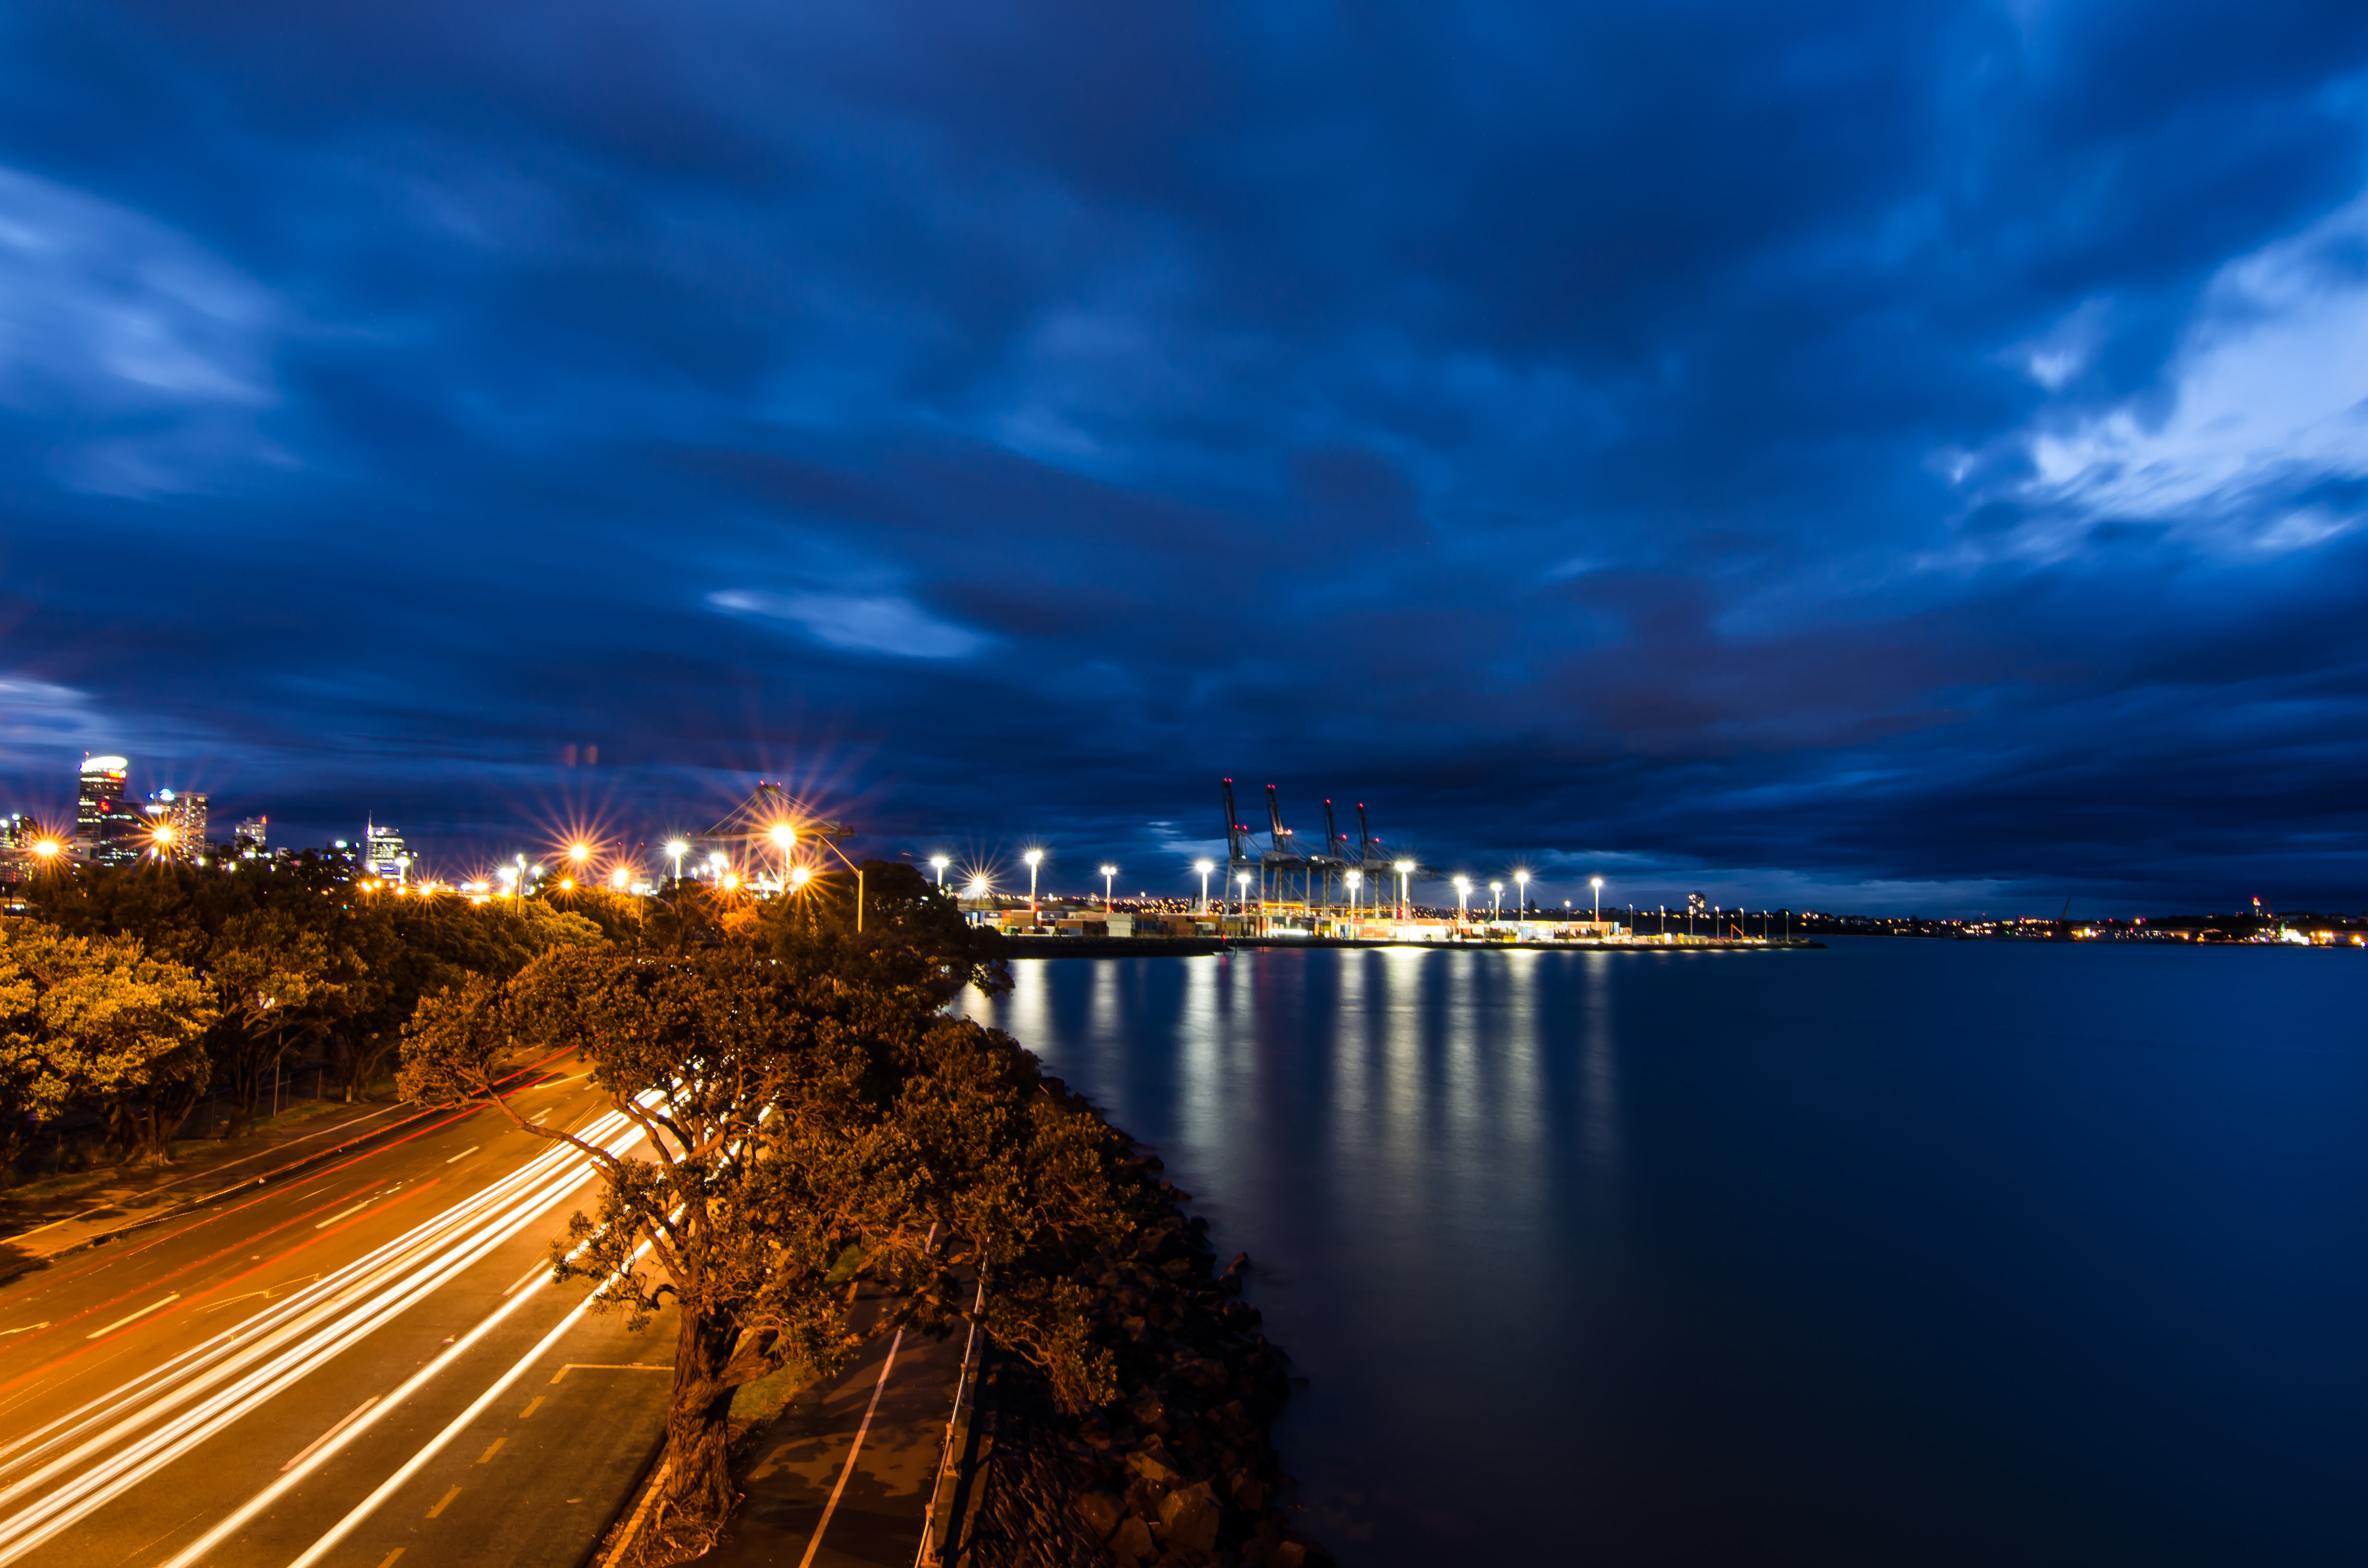
sea, horizon, light, cloud, sky, sunrise, sunset, bridge, skyline, night, sunlight, morning, dawn, cityscape, dusk, dslr, evening, reflection, darkness, nikon, docks, long, exposure, d5100, auckland